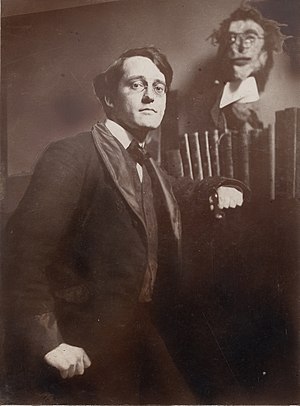
John French Sloan
John French Sloan var en amerikansk grafiker og maler, der især er kendt for sine kunstneriske skildringer af hverdagslivet i New York City.